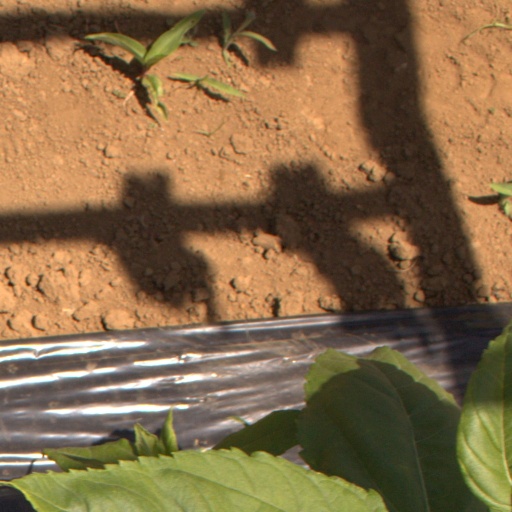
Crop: Jerusalem artichoke